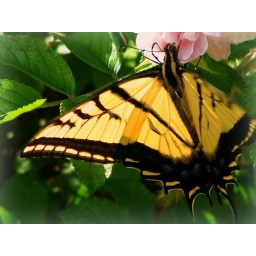
I was so excited...my first yellow swallowtail! It's so amazing when they come flying over your head